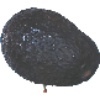
Label: Avocado ripe 1